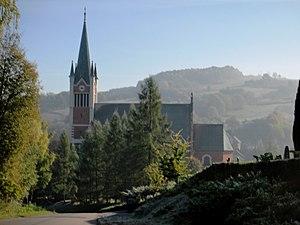
Porąbka Uszewska est une localité polonaise de la gmina de Dębno, située dans le powiat de Brzesko en voïvodie de Petite-Pologne.